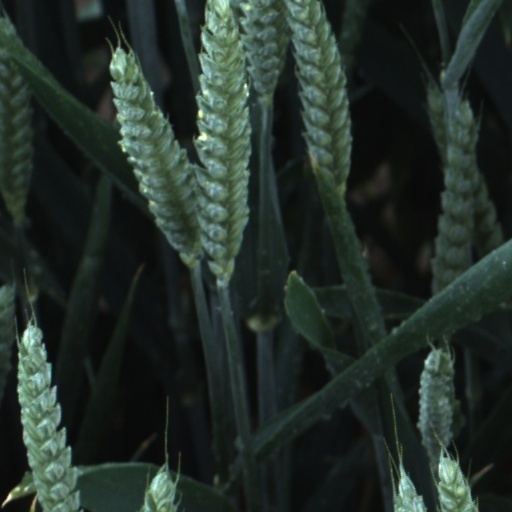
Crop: wheat